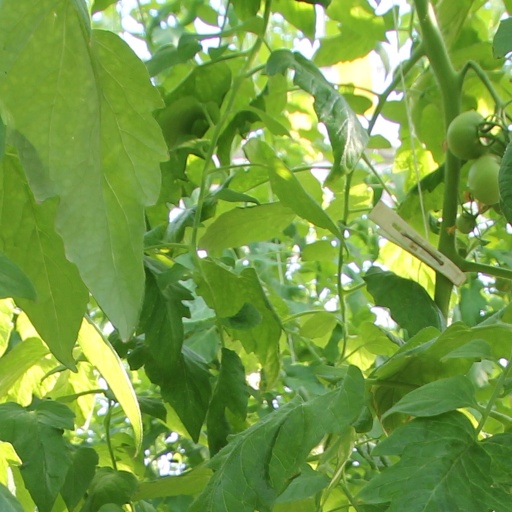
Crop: tomato